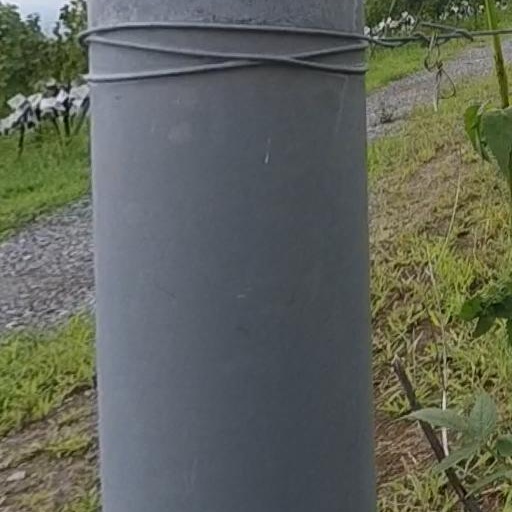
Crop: grape